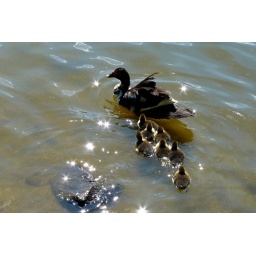
a flock of ducklings at lake tomahawk in black mountain nc